University of Paris

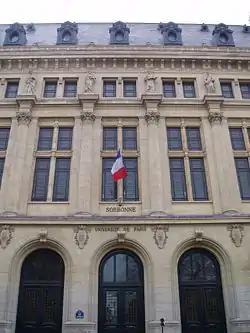
The Sorbonne as seen from "rue des Écoles".

The ancient university disappeared with the ancien régime in the French Revolution. On 15 September 1793, petitioned by the Department of Paris and several departmental groups, the National Convention decided that independently of the primary schools, "there should be established in the Republic three progressive degrees of instruction; the first for the knowledge indispensable to artisans and workmen of all kinds; the second for further knowledge necessary to those intending to embrace the other professions of society; and the third for those branches of instruction the study of which is not within the reach of all men".